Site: brandenburg
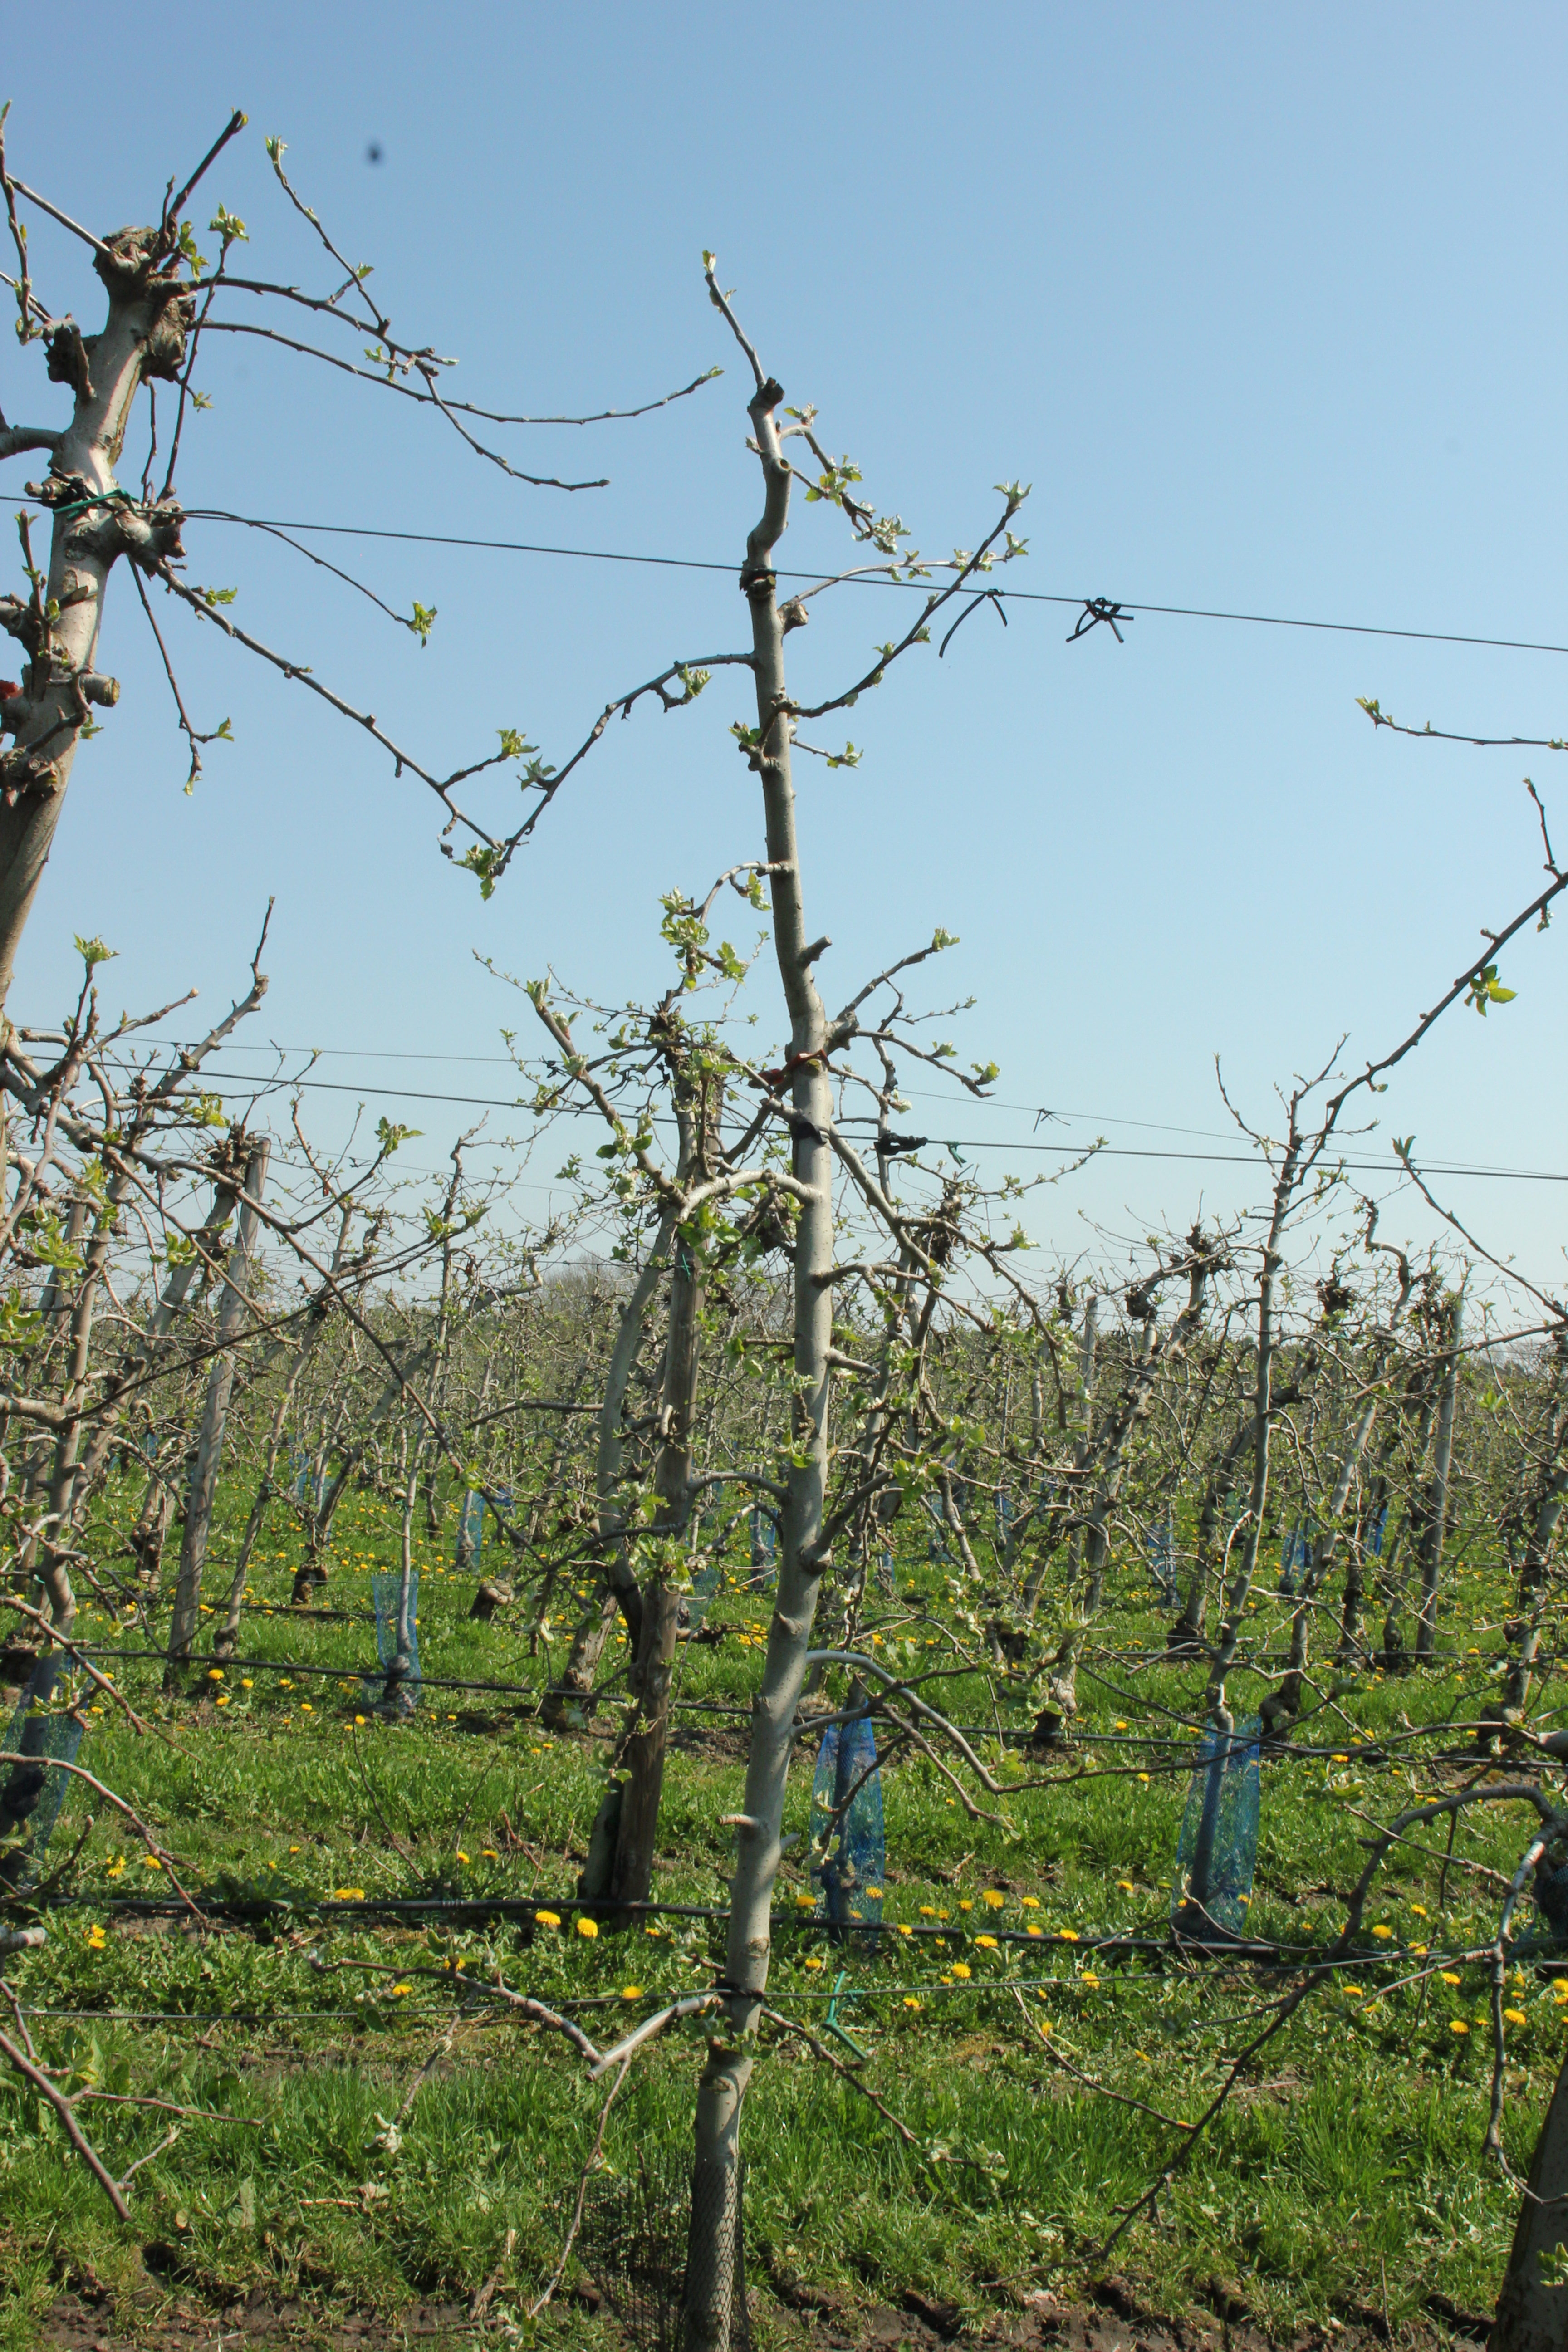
Growth stage (BBCH 56): Inflorescence emergence